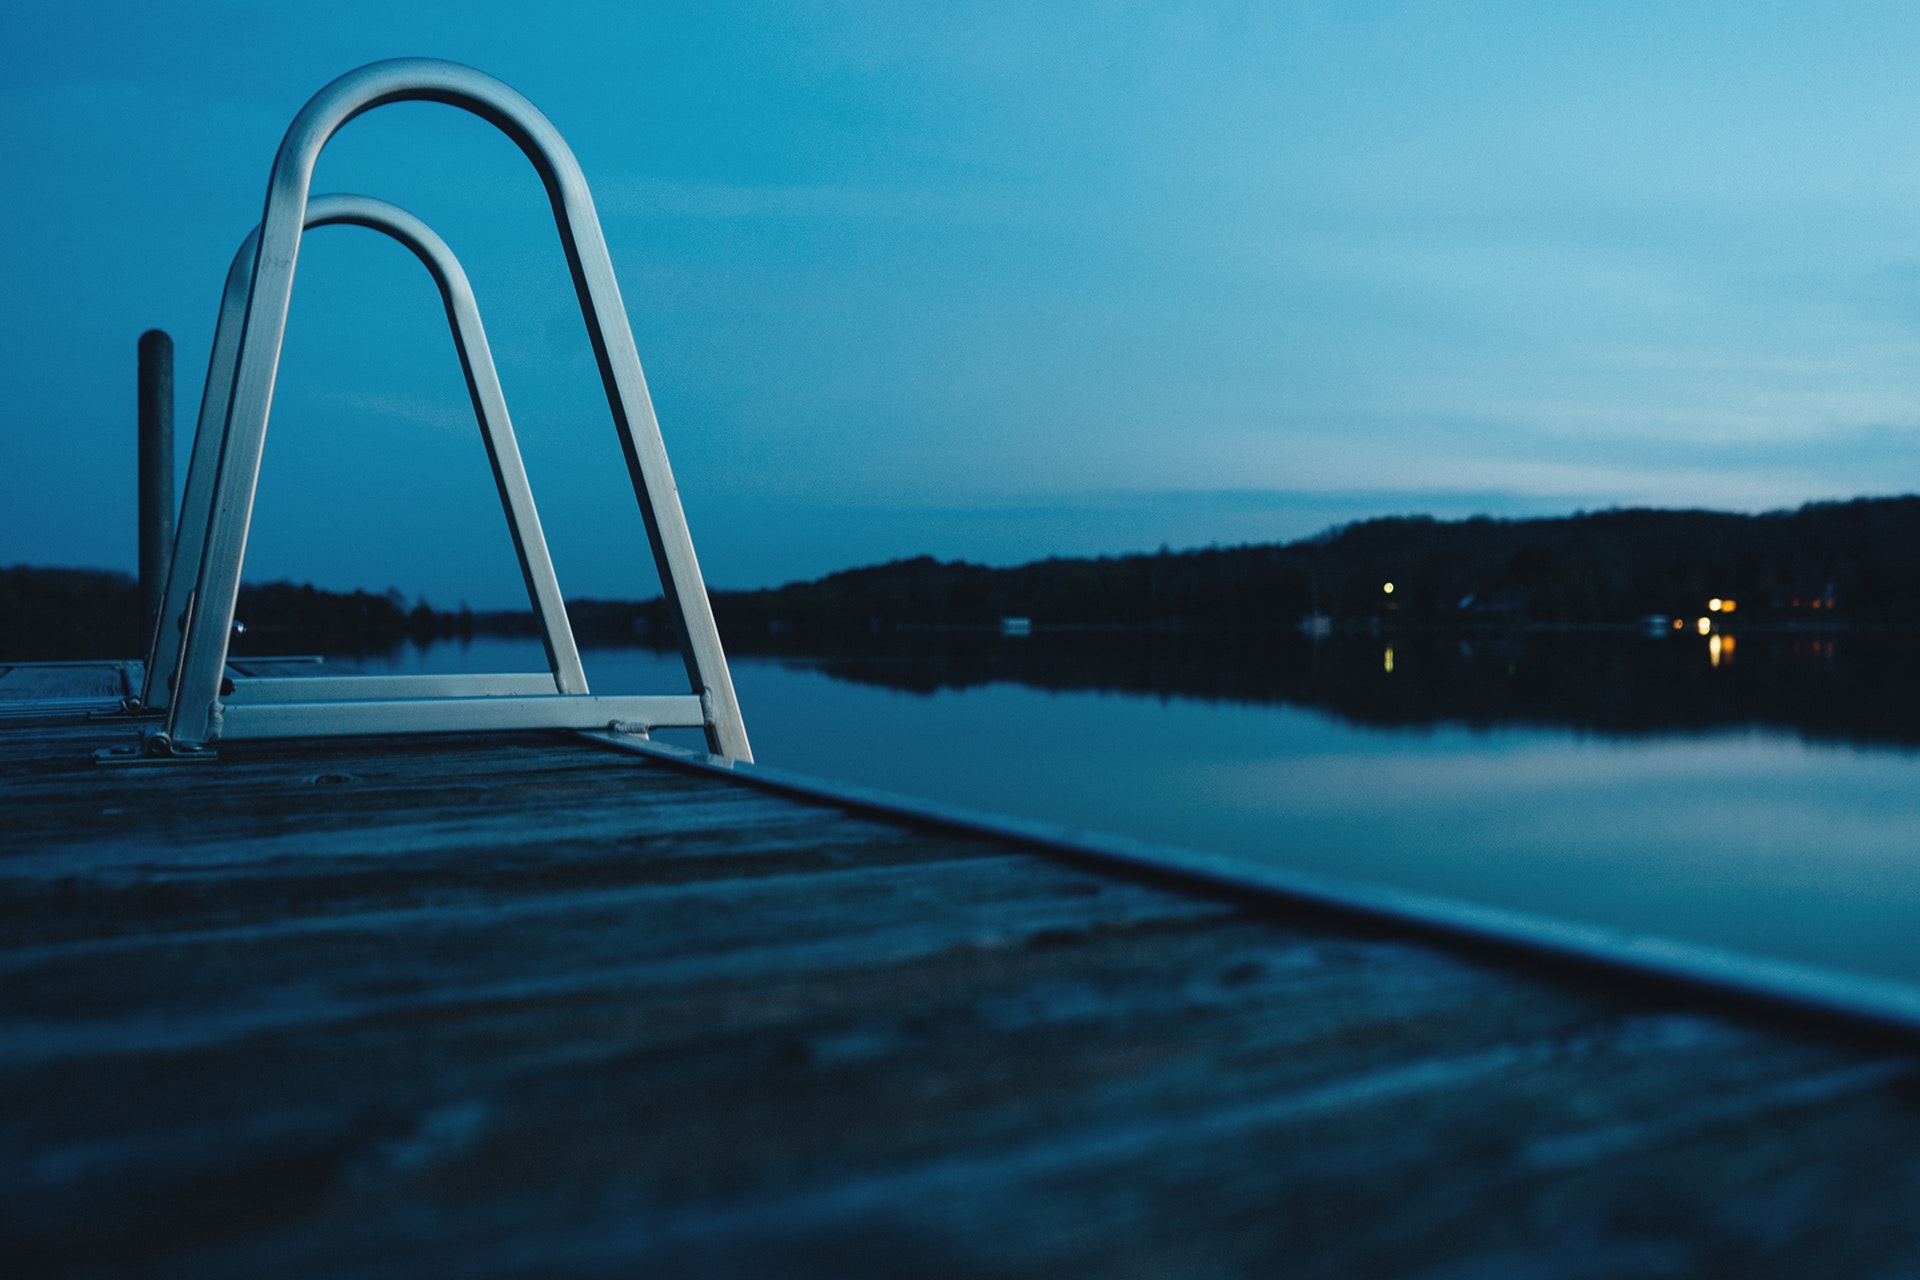
blue, water, sky, bridge, fixed link, architecture, night, reflection, horizon, sea, line, calm, evening, arch, lake, nonbuilding structure, river, dusk, ocean, cloud, street light, road